Highway 1 (Israel–Palestine)

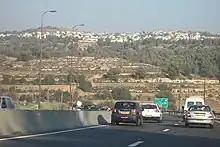
Highway 1 traffic eastward, approaching the Hemed interchange and Abu Ghosh exit, before the extensive upgrade and reconstruction of the road that began in 2013.

The section between Ganot Interchange and Ben Shemen Interchange was widened to six lanes in 1998. During the construction of Highway 6 (1999–2003), the Ben Shemen Interchange was rebuilt, and a new interchange was built near the village of Kfar Daniel. The Daniel Interchange is a straight, eight-lane segment where Highways 1 and 6 run concurrently, providing 1-west to 6-north and 1-east to 6-south high-speed interchange.